List of national drinks

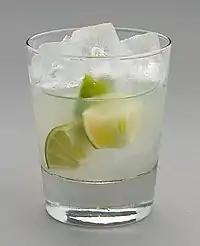
Caipirinha is the national drink of Brazil and is made from cachaça, lime, and sugar.

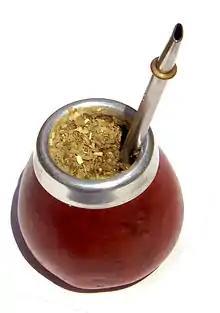
Mate, a traditional beverage in southern South America, especially in Argentina, Paraguay, Uruguay, and the south of Brazil.

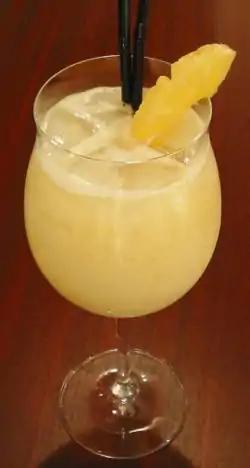
Piña colada, a cocktail made with rum, cream of coconut, and pineapple juice, usually served either blended or shaken with ice. It may be garnished with either a pineapple wedge, maraschino cherry, or both. The drink originated in Puerto Rico.

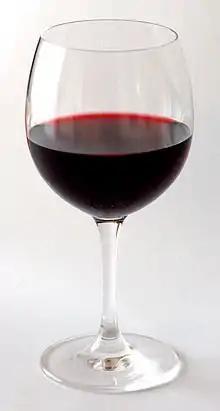
Red wine is popular in many European countries, notably France and Italy.

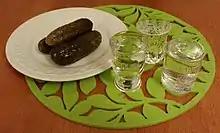
Clear vodka served with pickled cucumber – the usual way of consuming vodka in Slavic countries of the so-called "vodka belt".

The "beer belt" in Europe includes Belgium, Germany, the UK, and Ireland, whereas the "wine belt" includes the Mediterranean countries like Spain, Italy, and Greece. Several drinks are common and particular to Slavic countries. Vodka is a clear alcoholic beverage made most often by distilling the liquid from fermented cereal grains and potatoes. Countries where vodka is identified as a national beverage have been referred to as the "vodka belt". Kvass is a traditional fermented non-alcoholic beverage commonly made from rye bread and is drunk in many Slavic countries, as well as Latvia and Lithuania. Kompot is another drink that is traditionally popular throughout this region and made by boiling together different fruit including strawberries, apricots, peaches, apples, and raisins in large volume of water and served hot or cold, depending on tradition and season. Fruit brandies are popular in the Balkans, while Brännvin and Akvavit are popular in Scandinavia.